Flores-class gunboat

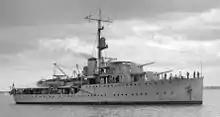
Gunboat "Flores"

"Flores" and "Soemba" were united in the Mediterranean Sea and played an active and successful role in the landings in Sicily, Salerno, Anzio, Garigliano, Gaeta and finally, at the beaches of Normandy in June 1944.https://www.strijdbewijs.nl/nl/nl.htm The ships came under fire from shore based artillery and bombers many times, but survived all attacks, although they incurred damage several times. British war correspondents referred to them as "the terrible twins".https://www.netherlandsnavy.nl/Special_twins.htm